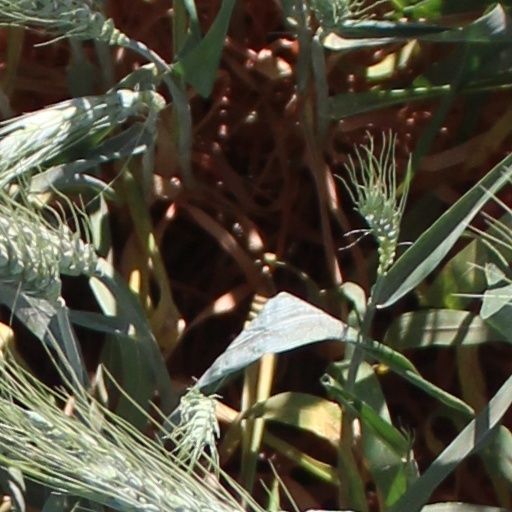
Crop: wheat